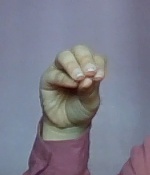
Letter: ha